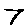
Label: 7